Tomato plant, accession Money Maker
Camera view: tilt-top (135 deg); turntable rotation: 330 degrees
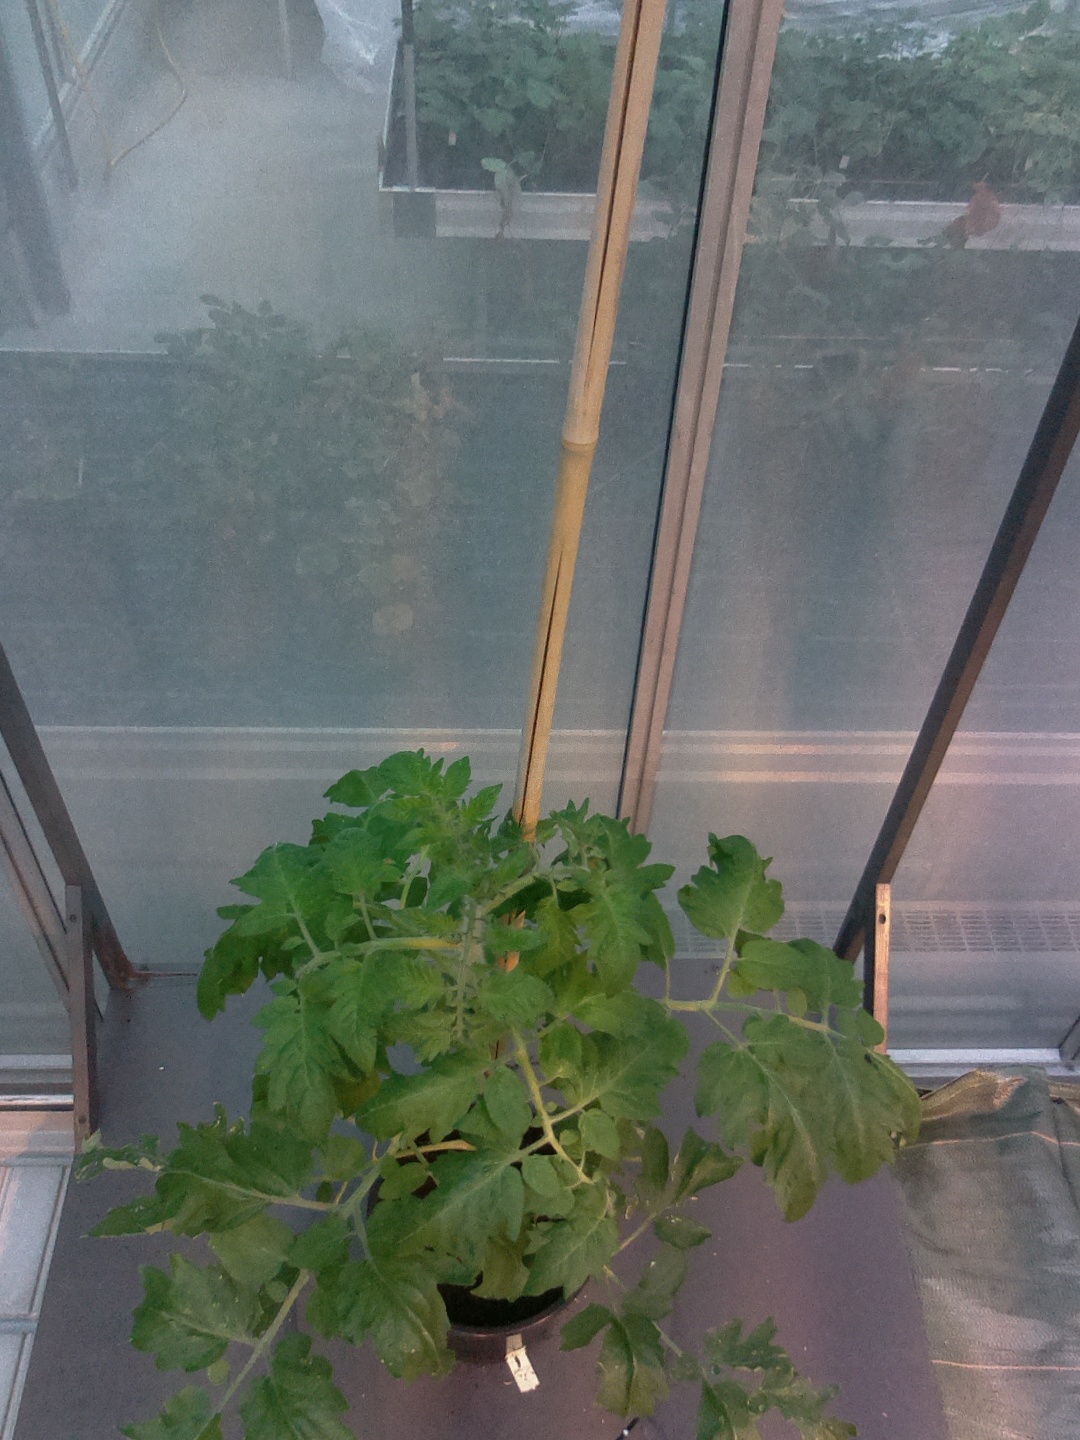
BBCH growth stage 60: First flowers open